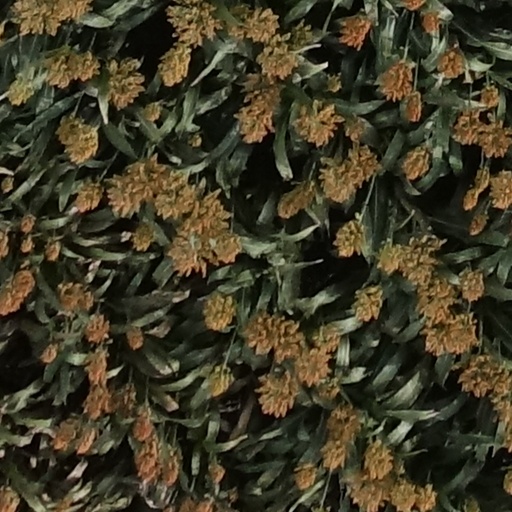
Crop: sorghum